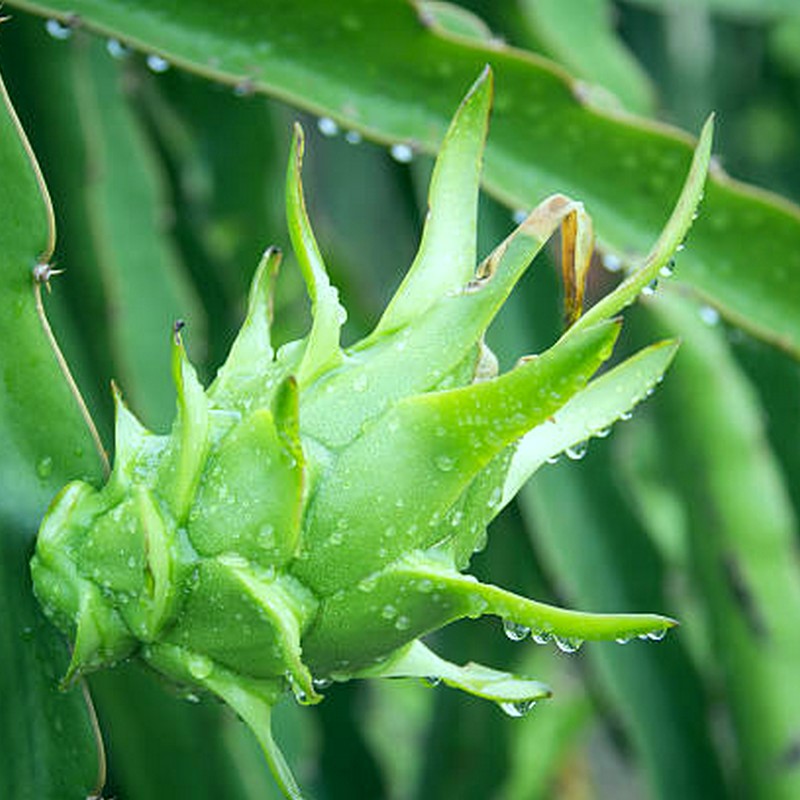
Label: Immature Dragon Fruit